Taner Kılıç

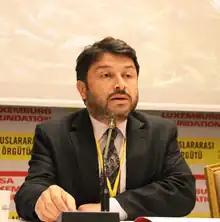

Taner Kılıç (born 1969) is a Turkish civil rights activist. He is one of the founding members of the Turkey section of the human rights organisation Amnesty International and its president since 2014. Kılıç was detained by Turkish authorities for alleged terrorist activities on 6 June 2017, during the 2016–17 purges in Turkey.